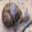
Label: snail